Dog Iron Ranch

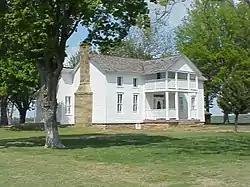
The house at Dog Iron Ranch in which Will Rogers was born

Dog Iron Ranch is a historic ranch located about two miles east of Oologah, Oklahoma, United States. The birthplace of humorist Will Rogers, it was donated to the State of Oklahoma by the Rogers family, and is now owned and operated by the Cherokee Nation. The current property comprises of the original 60,000-acre (240 km) ranch operated by Clem Rogers, Will's father, a prominent cattle rancher and Cherokee politician. Originally the ranch contained up to 10,000 Texas Longhorn cattle. The present ranch has 50 Longhorns.